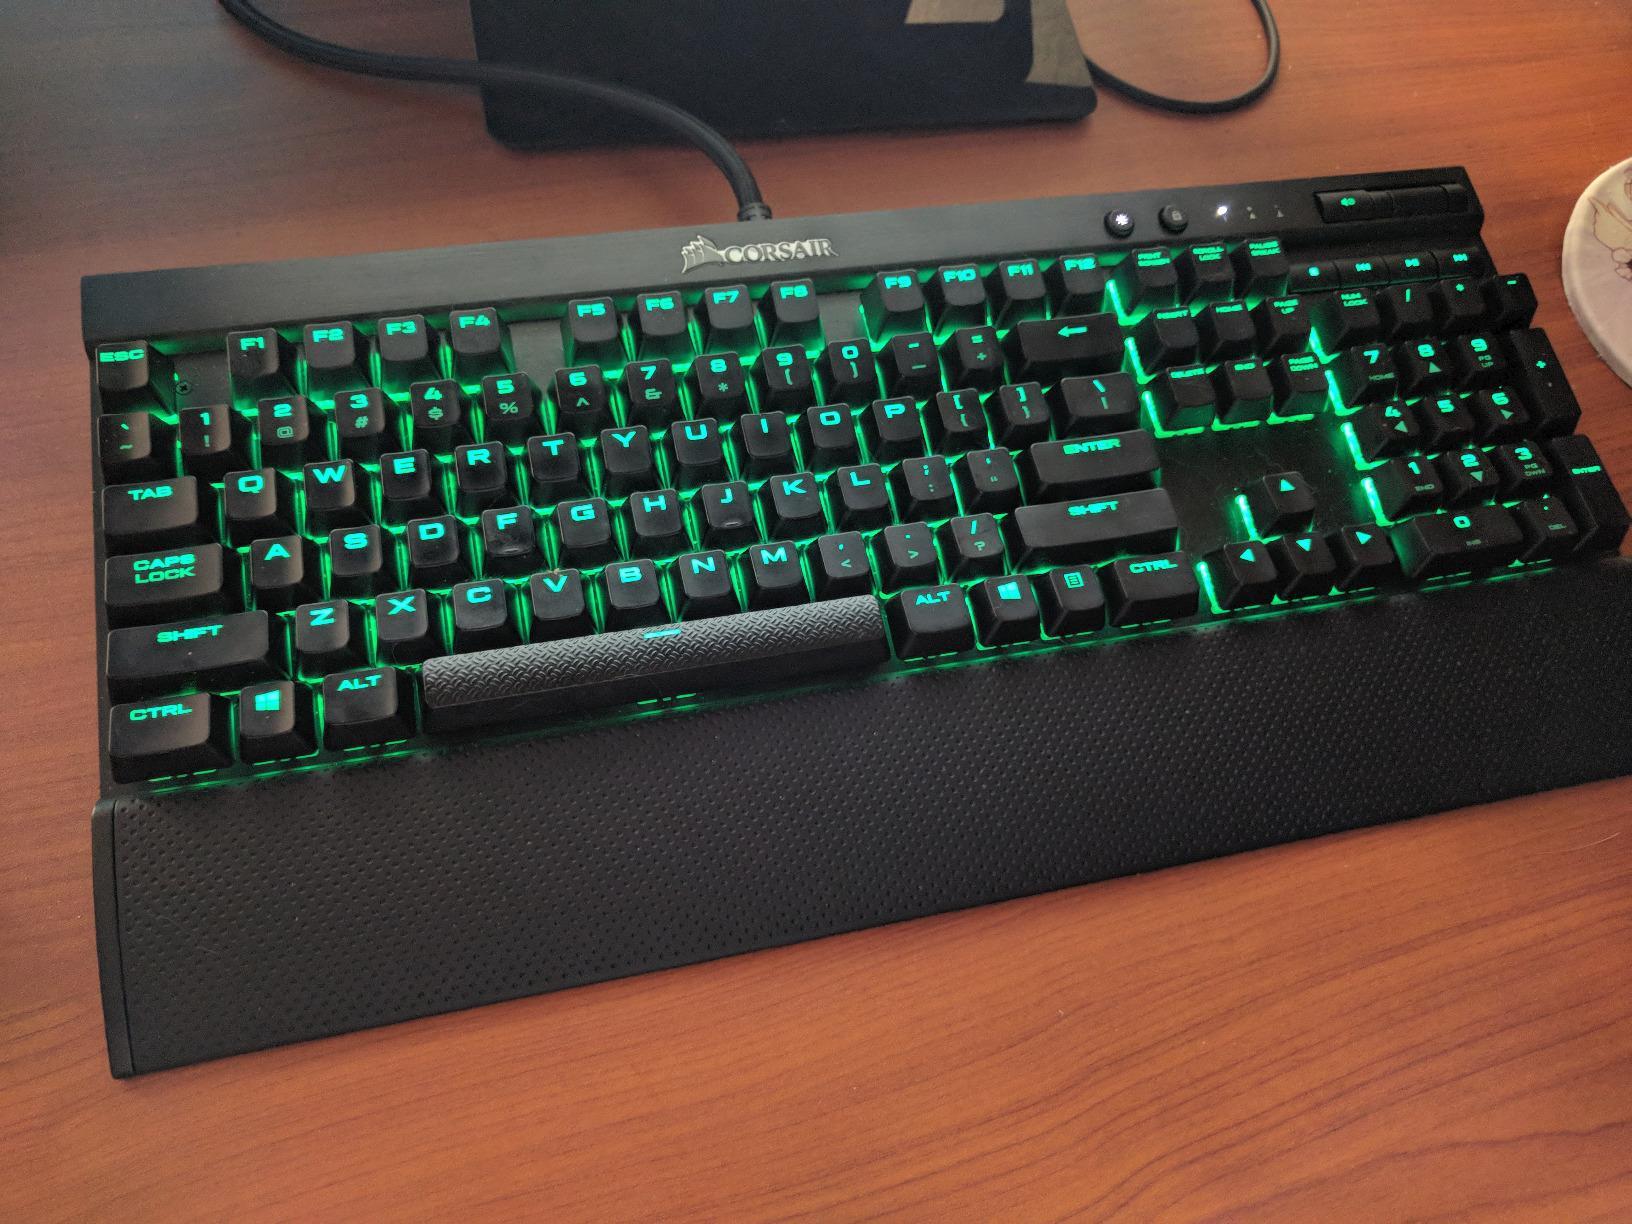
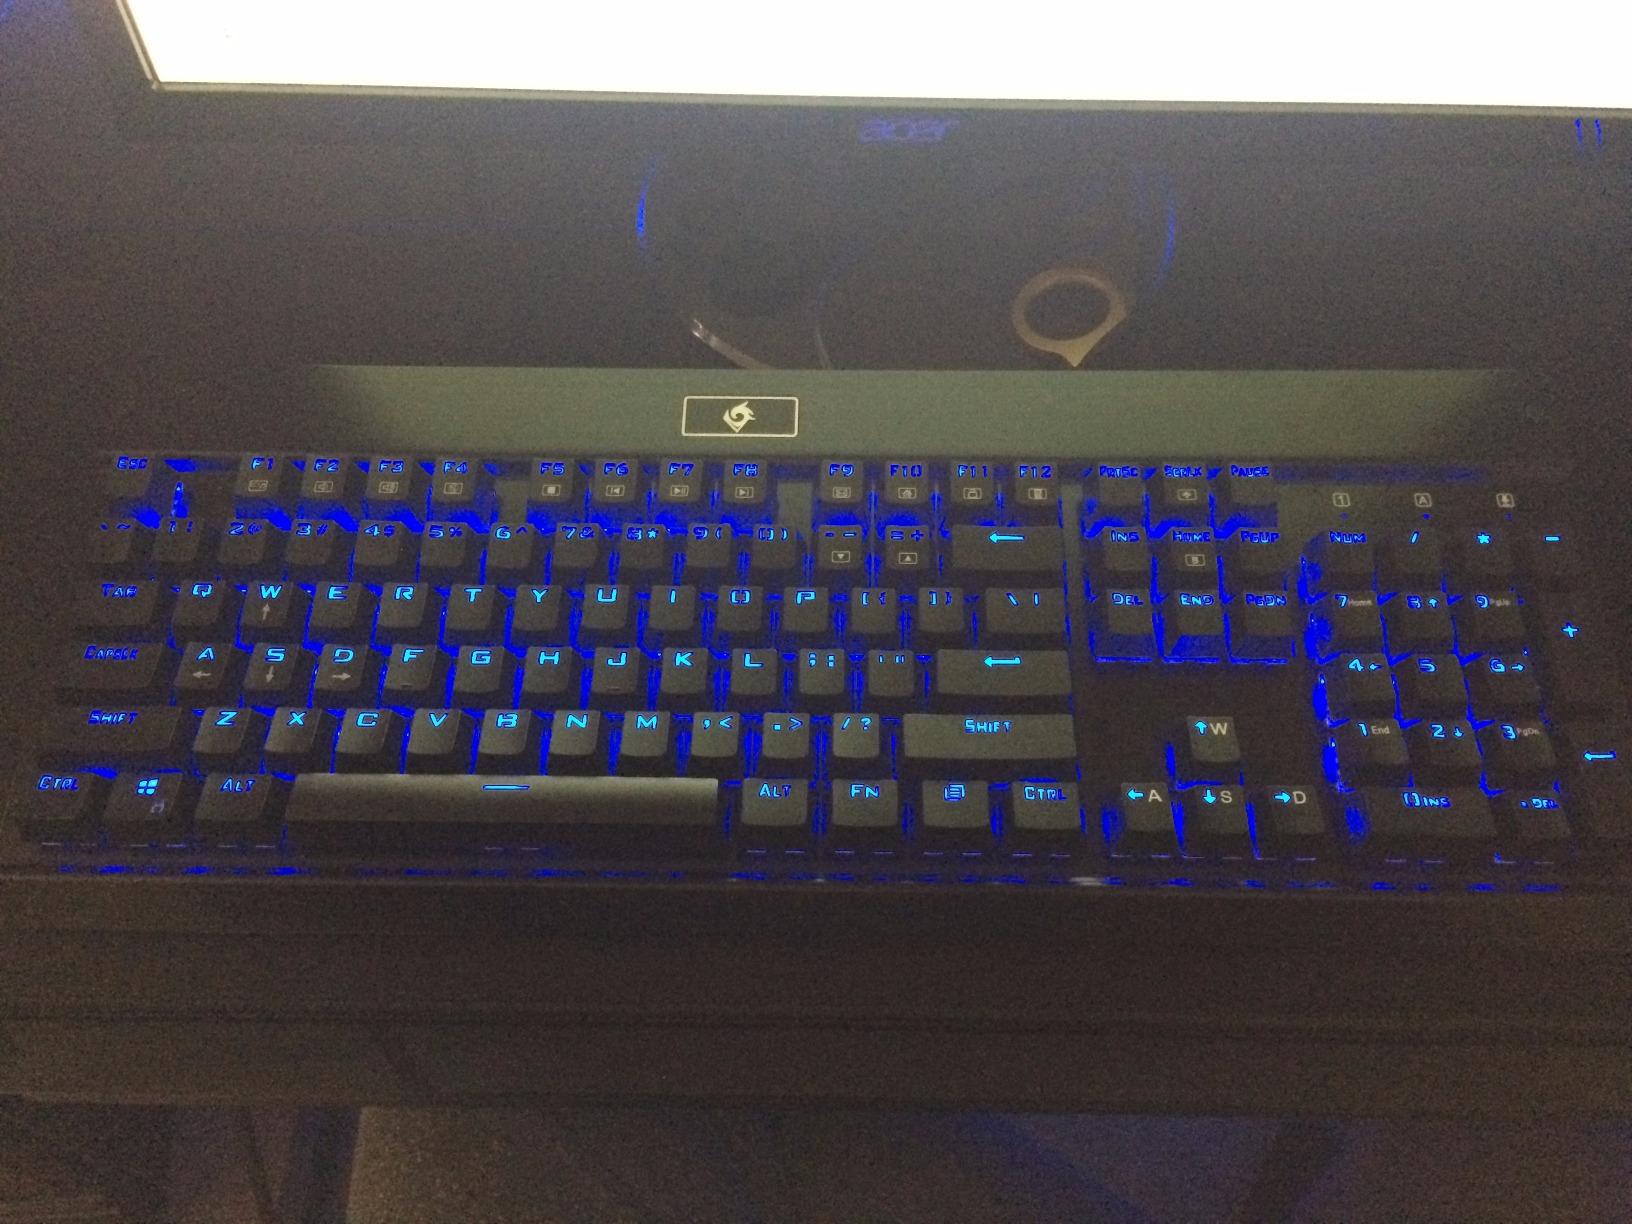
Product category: keyboard
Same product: no